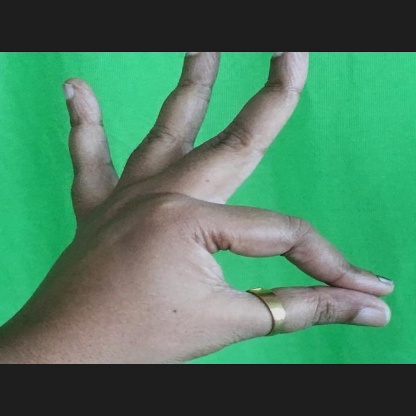
Mudra: Hamsasyam